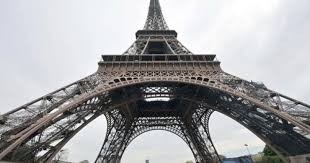
Landmark: Eiffel Tower